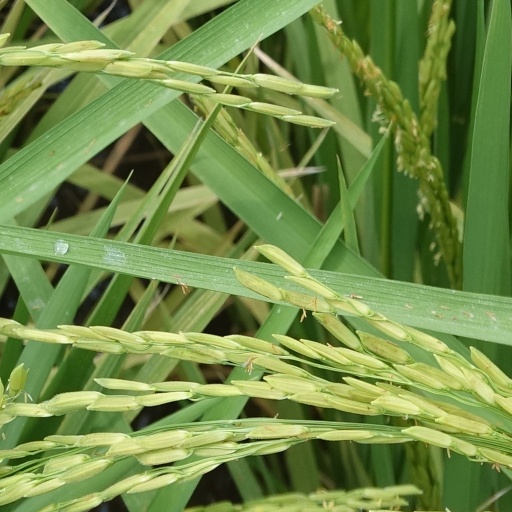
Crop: rice